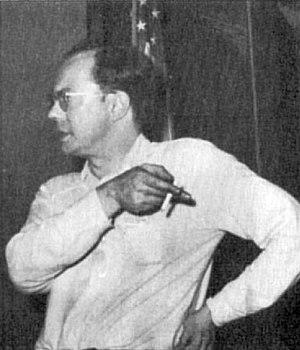
Anthony Boucher, né William Anthony Parker White le 21 août 1911 et mort le 29 avril 1968, est un écrivain américain de science-fiction et de littérature policière, et également éditeur.